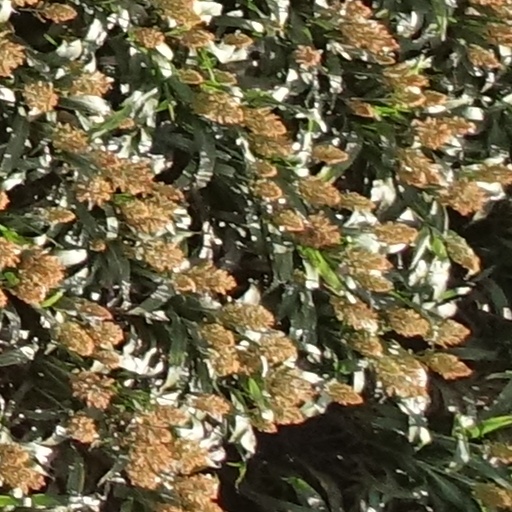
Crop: sorghum